Musée des Beaux-Arts de Quimper

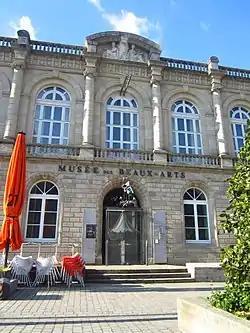
Musée des beaux-arts de Quimper

The Musée des Beaux-Arts de Quimper is an art museum located in Quimper, Brittany, France. It was founded after Jean-Marie de Silguy (1785-1864) left a legacy of 1200 paintings and 2000 drawings to the town of Quimper on condition that the town build a museum to accommodate them. Today, it is one of the principal art museums in western France, presenting rich collections of French, Italian, Flemish, and Dutch paintings from the 14th century to present day.